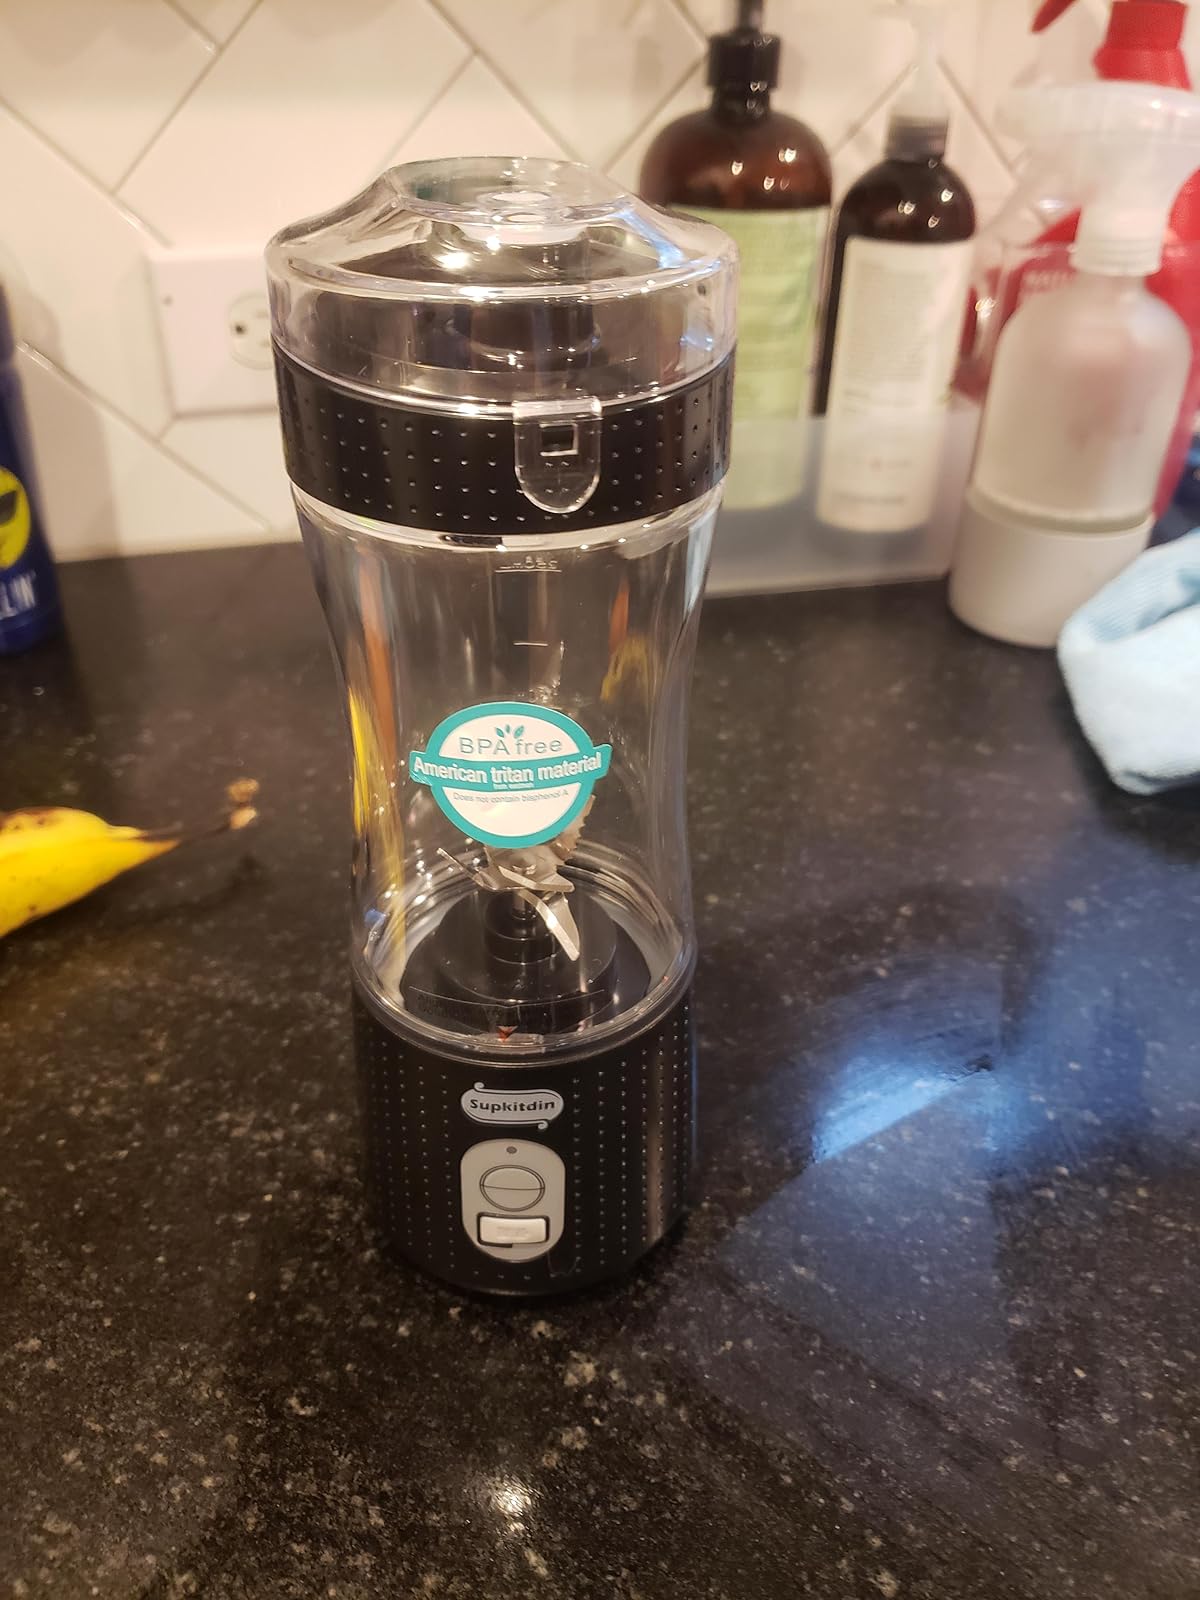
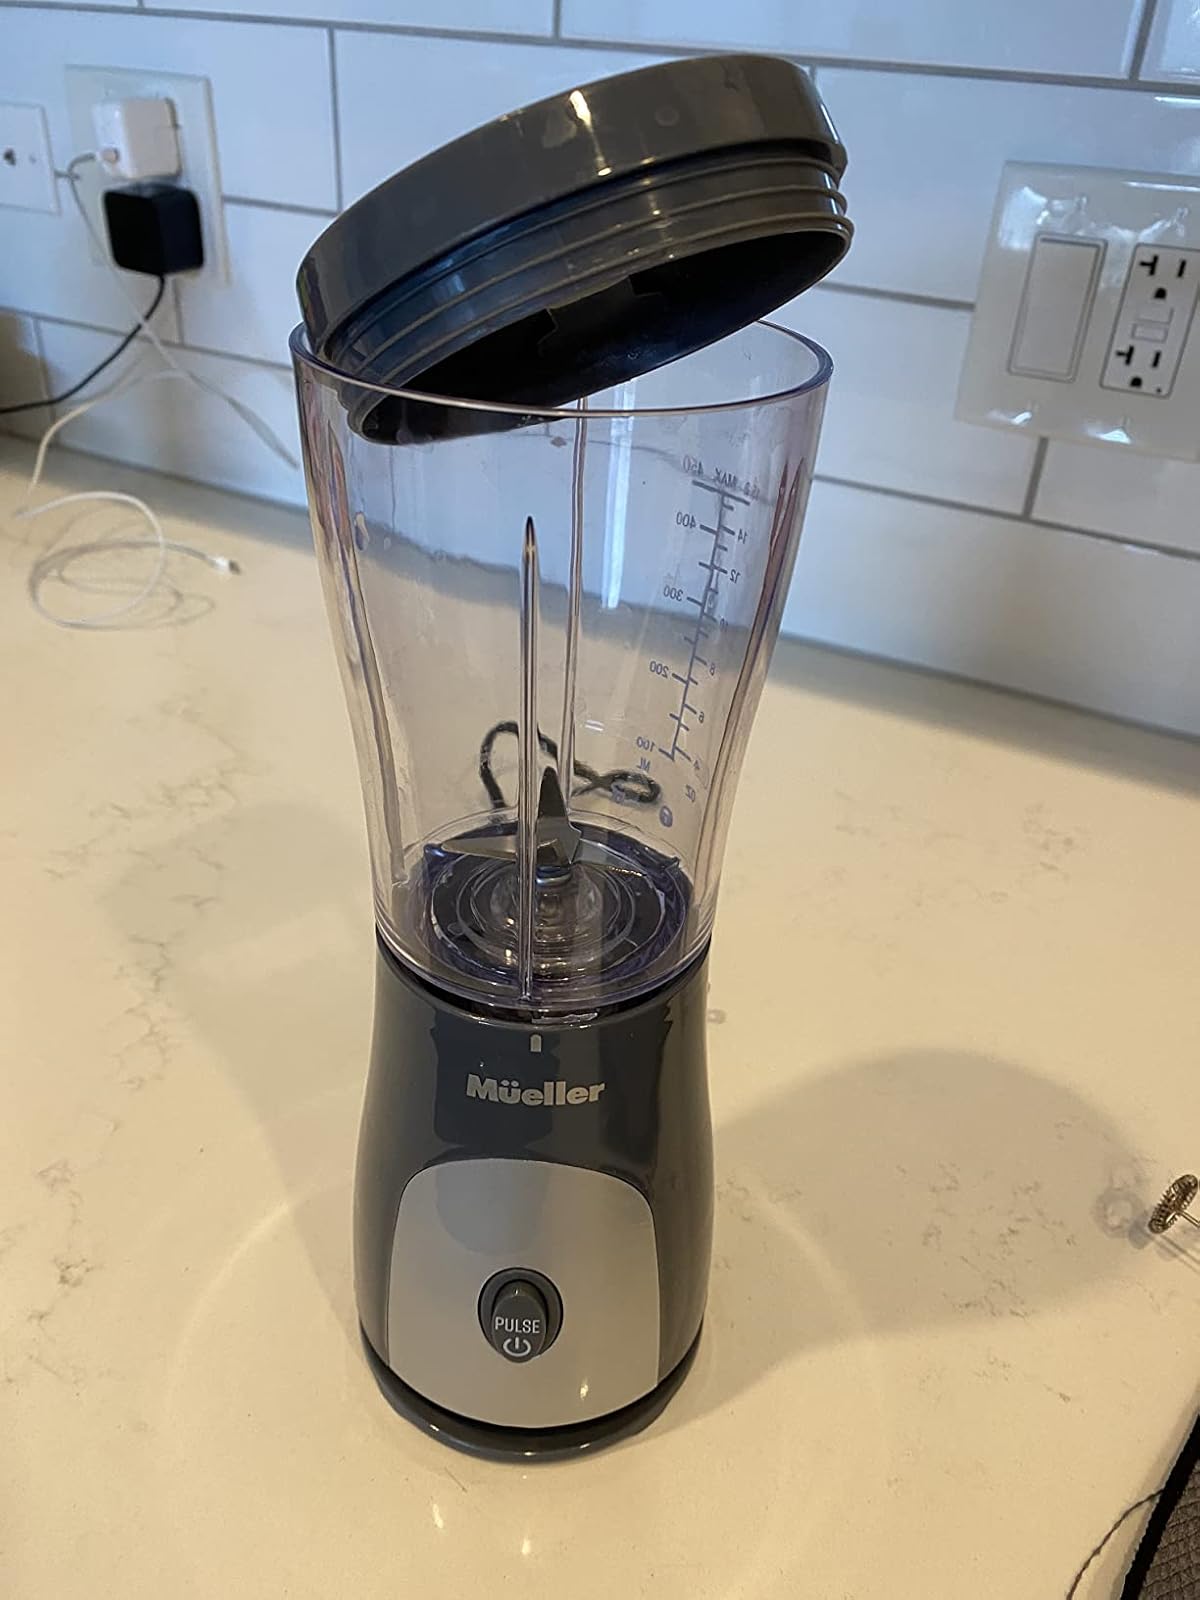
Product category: items_blender
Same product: no